Afrin, Syria

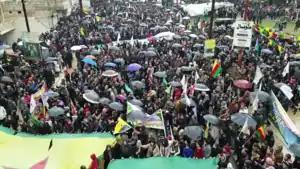
A demonstration in Afrin in support of the Kurdish YPG against the Turkish invasion, 19 January 2018

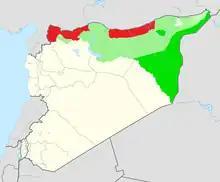
SDF-controlled territory (green) and Turkish-occupied territory (red) in October 2019

On 14 March 2018, Redur Xelil, the senior official of the Syrian Democratic Forces accused Turkey of settling Arab and Turkmen families in the villages captured by Turkish army. A senior Turkish official denied the accusations.